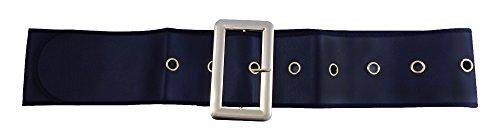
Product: Forum Novelties Deluxe Santa Claus or Pirate Belt (50" Inches)
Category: Toys & Games | Dress Up & Pretend Play | Costumes
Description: Great Condition.
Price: $9.97
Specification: ProductDimensions:4x8x2inches|ItemWeight:2pounds|ShippingWeight:3.2ounces(Viewshippingratesandpolicies)|DomesticShipping:ItemcanbeshippedwithinU.S.|InternationalShipping:ThisitemcanbeshippedtoselectcountriesoutsideoftheU.S.LearnMore|ASIN:B0087UIG2Y|Itemmodelnumber:56787|Manufacturerrecommendedage:10yearsandup